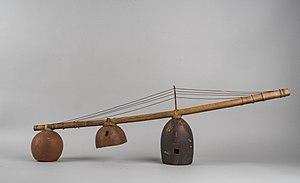
Les Fang, dont certains pensent que le réel ethnonyme est Ekang, forment un groupe ethnique bantou que l’on trouve aujourd’hui en Afrique centrale, essentiellement au sud du Cameroun, en Guinée équatoriale et au Gabon, mais aussi dans la République du Congo, en République Centrafricaine et à Sao Tomé-et-Principe. Les langues fang se déclinent en plusieurs dialectes et créoles. Les Fang parlent tous des langues bantoues apparentées, et, malgré quelques spécificités régionales, ils n'ont aucun mal à se comprendre entre eux.